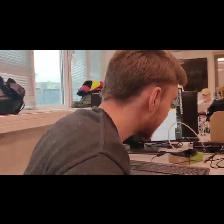
Label: Human